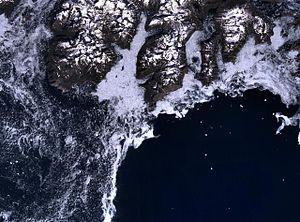
Cap Farvel (au centre de l'image) et la rude côte sud de l'île Egger. La côte (en foncé) est généralement entourée par une mer de glace, rendant la navigation dangereuse. Íslenska: Hvarf (fyrir miðri mynd) og suðurströnd Egger-eyju. Eins og sjá má hér er hafið út af Hvarfi oftast fullt af hafís. Lietuvių: Farvelo kyšulys (nuotraukos viduryje) ir raižyta Egerio salos pakrantė. Krantas yra apsuptas ledo lyčių, dėl to navigacija šioje vietoje yra sudėtinga. Svenska: Kap Farvel (mitten) på satellitbild. 中文: 法韦尔角在图片中心位置.
L'Île Egger est une île du Groenland. C'est son île la plus au sud; on y trouve le Cap Farvel.
Le cap Farvel est une baie de la rive sud de l'île Egger au Groenland.